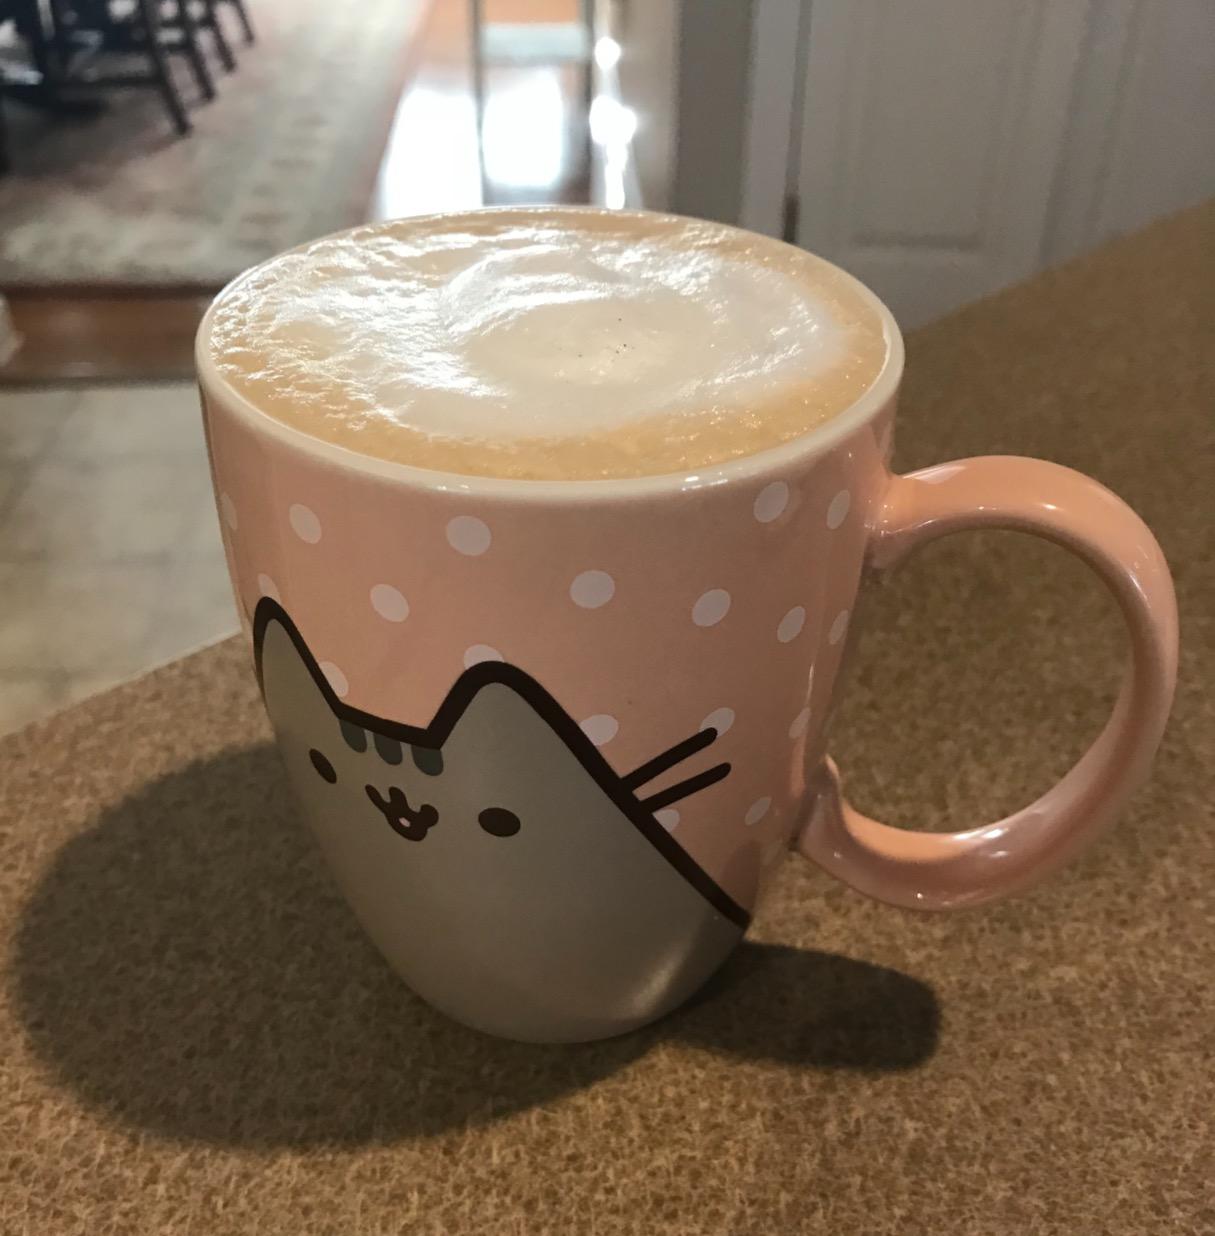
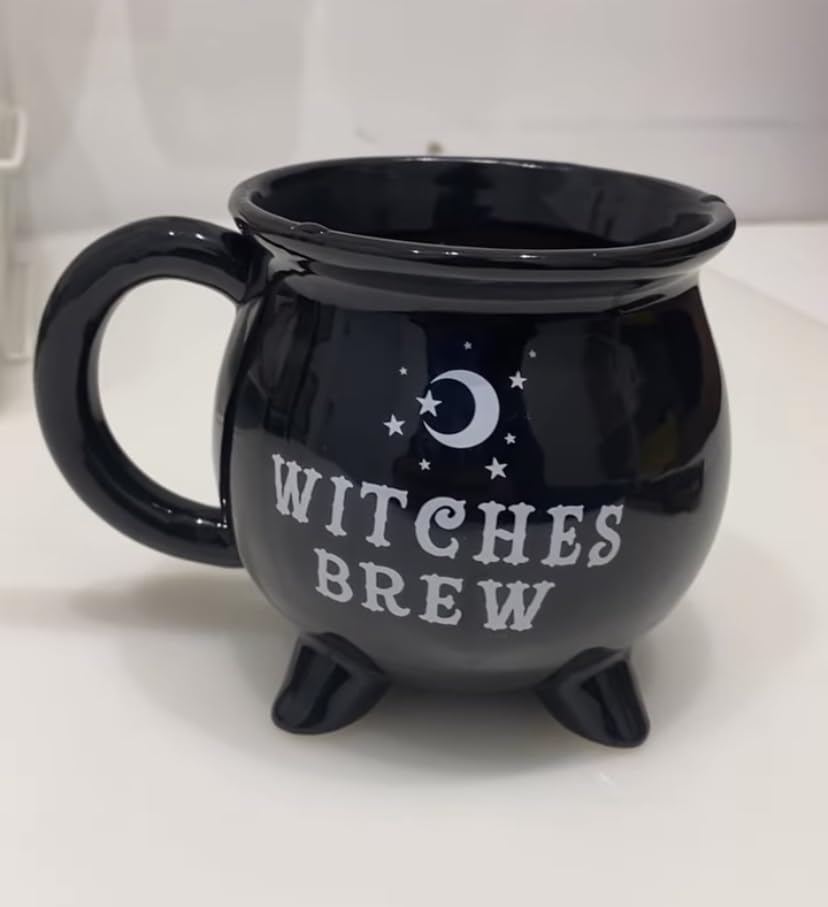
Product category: items_mug
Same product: no